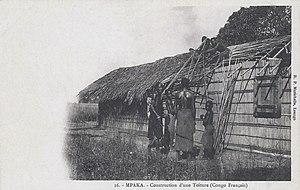
Mpaka. Construction d'une toiture. Congo français.
Les Vili forment un peuple bantou d'Afrique centrale, établi au sud-ouest du Gabon, en République du Congo, en Angola et en République démocratique du Congo. En République du Congo ils sont présents dans deux départements, Kouilou et Pointe Noire, et également nombreux dans Brazzaville. C'est un sous-groupe des Kongos.
Le vili est une langue bantoue parlée en Afrique centrale, particulièrement en République du Congo et au Gabon.